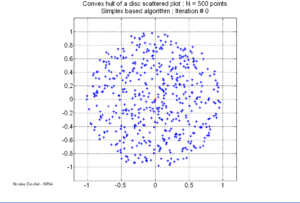
Construction itérative de l'enveloppe convexe d'un nuage de points à partir d'un simplex.
L'enveloppe convexe d'un objet ou d'un regroupement d'objets géométriques est l'ensemble convexe le plus petit parmi ceux qui le contiennent.